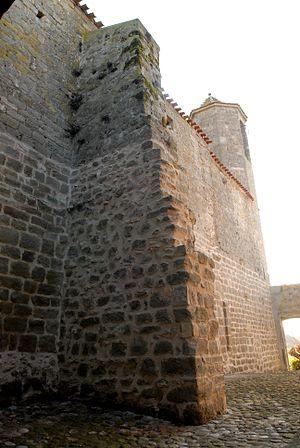
Contrefort typique en escaliers du gothique méridional de l'église Saint Germain d'Alairac (11)
L'église Saint-Germain est une église située en France sur la commune d'Alairac, dans le département de l'Aude en région Occitanie.